SMS Kaiser (1874)

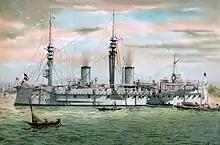
as the harbor ship

In May 1898, Diederichs sent to Nagasaki for periodic maintenance. The Spanish–American War, which saw action in the Philippines at the Battle of Manila Bay, necessitated a German naval presence in the area to protect German nationals. was still in Nagasaki undergoing repairs, so Diederichs ordered her and , also in dock for maintenance, to meet him in Manila as soon as was possible. Crew transfers during the repair process necessitated and to meet in Manila as well; this concentration of five warships in the Philippines caused a serious crisis with the American Navy. Rear Admiral George Dewey objected to the size of the German force and to a meeting between Diederichs and Governor General Augustin, the Spanish governor of the Philippines. The German naval forces left the Philippines after the fall of Manila in August, though tensions with the United States continued for some time after.